Relics of Sariputta and Moggallana

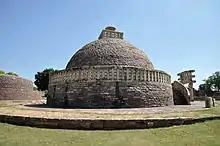
Sanchi "stupa" No 3, where the relics of Sariputta and Moggallana were first discovered

The relics of Sariputta and Moggallana refers to the cremated remains of the Buddhist disciples Sariputta (Sanskrit: "Śāriputra"; Pali: "Sāriputta;" Sinhala:"Seriyuth සැරියුත්"); and Moggallana (Sanskrit: "Maudgalyāyana"; Pali: "Moggallāna;"Sinhala": Mugalan" මුගලන්"). "Sariputta and Moggallana (also called Maha Moggallana) were the two chief disciples of the Buddha, often stylized as the right hand and left hand disciples of the Buddha respectively. The two disciples were childhood friends who ordained under the Buddha together and are said to have become enlightened as arahants. The Buddha declared them his two chief disciples, after which they assumed leadership roles in the Buddha's ministry. Both of the chief disciples died a few months before the Buddha near the ancient Indian city of Rājagaha in what is now Bihar, and were cremated. According to Buddhist texts, the cremated remains of the disciples were then enshrined in stupas at notable monasteries of the time, with Sariputta's remains being enshrined at Jetavana monastery and Moggallana's remains being enshrined at Veḷuvana monastery. However, as of 1999 no modern archaeological reports have confirmed this, although in 1851 discoveries were made at other sites.